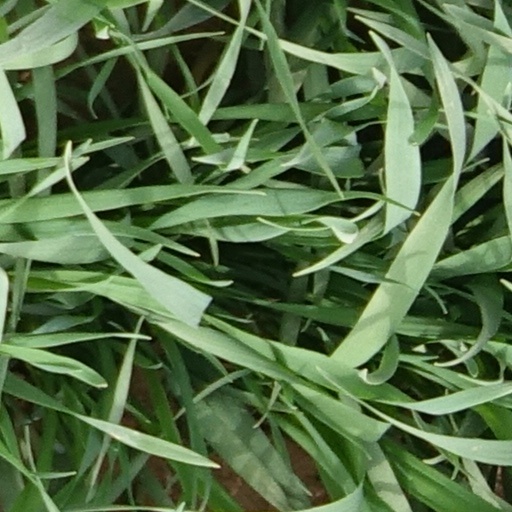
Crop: wheat